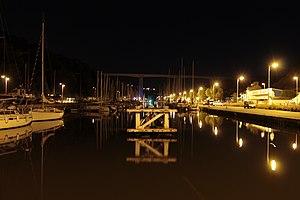
Port du Légué du nuit
Saint-Brieuc est une commune française située en Bretagne, dans l'Ouest de la France. Préfecture des Côtes-d'Armor, elle en est également la ville la plus peuplée avec une population de presque 45 000 habitants appelés les Briochins et Briochines. Avec 171 721 habitants, l'aire urbaine briochine est la plus peuplée du département. La ville donne son nom à la baie de Saint-Brieuc.